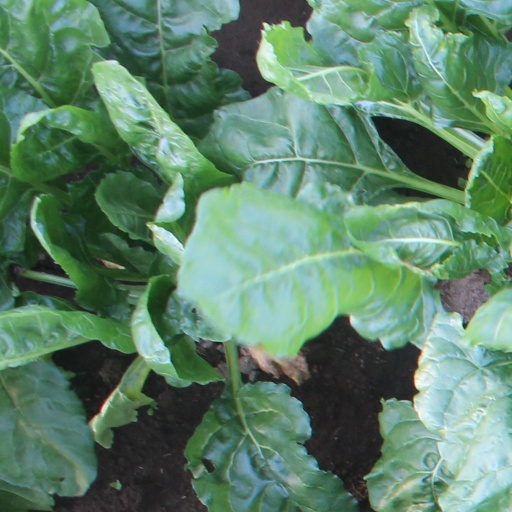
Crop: sugar beet